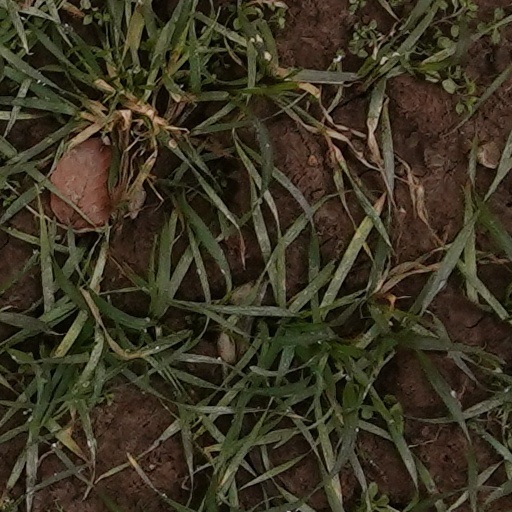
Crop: wheat